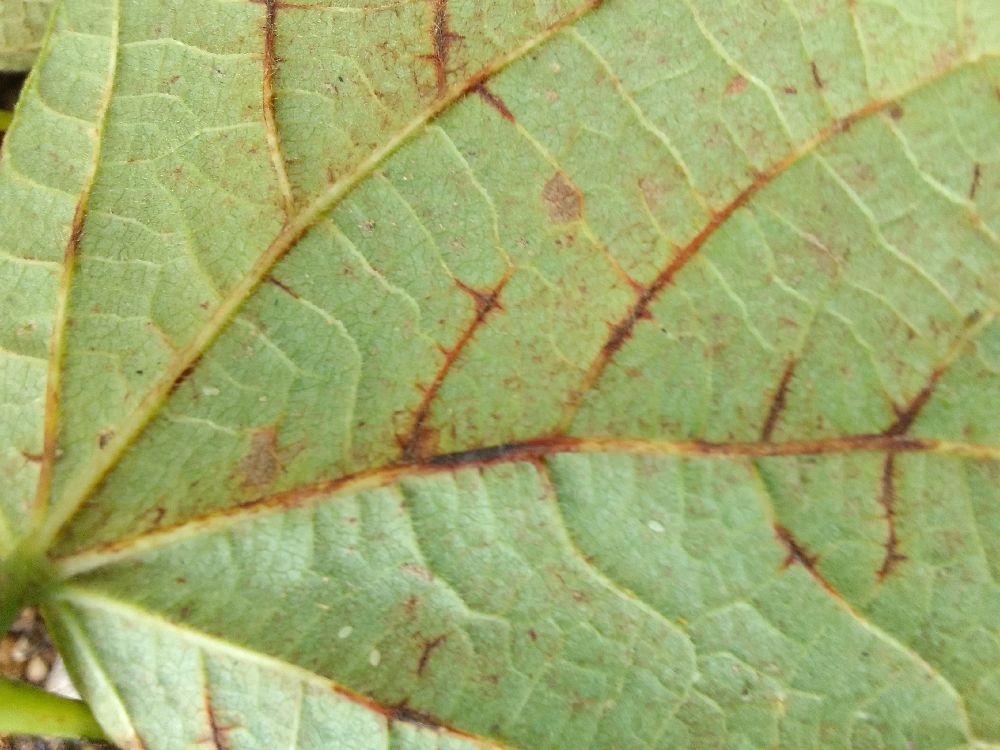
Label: anthracnose